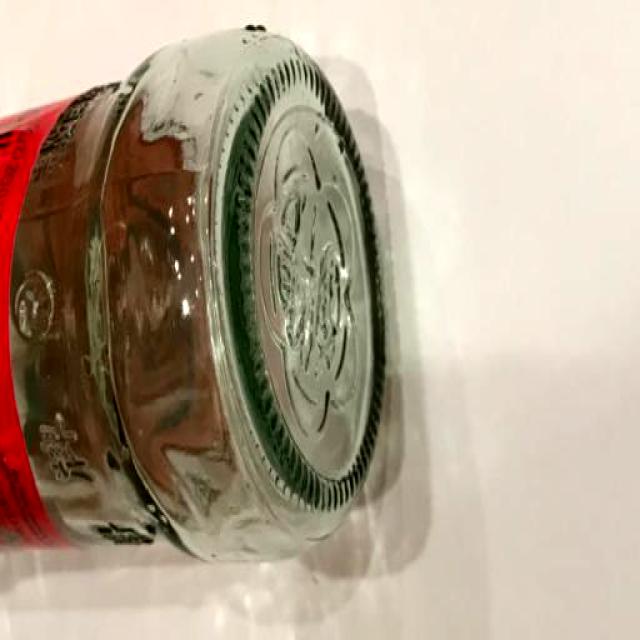
Label: Glass